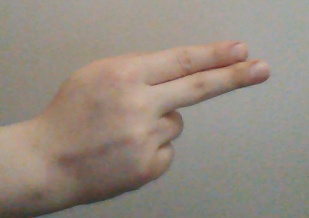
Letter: ain